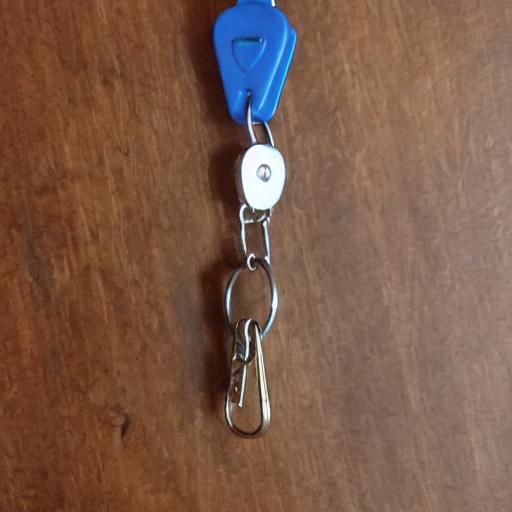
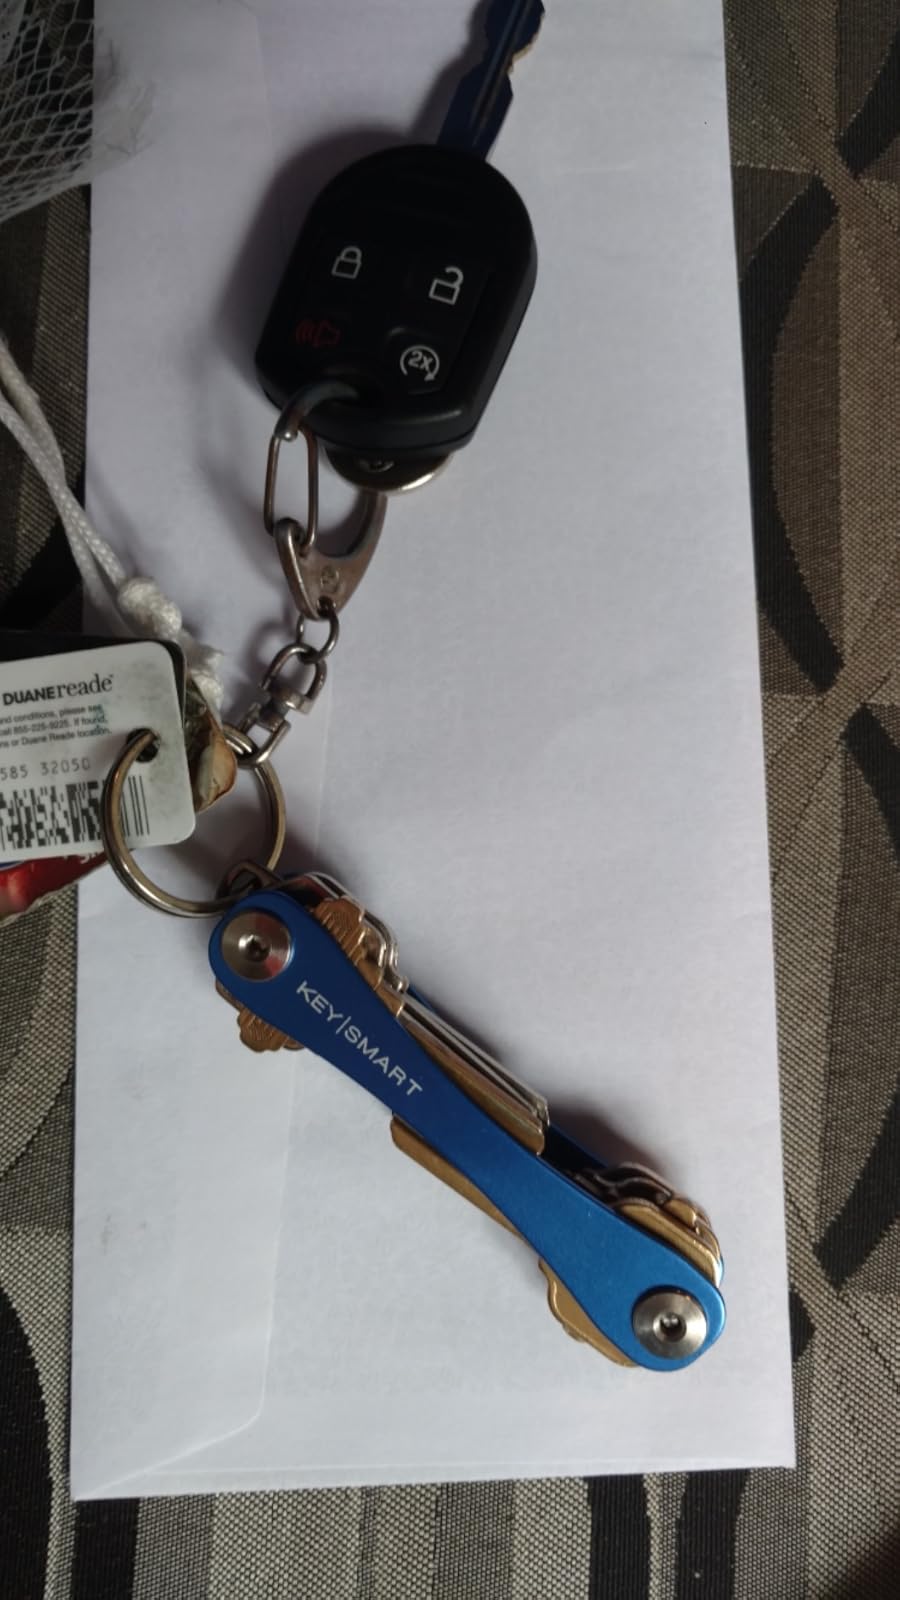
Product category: accessories_keychain
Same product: no